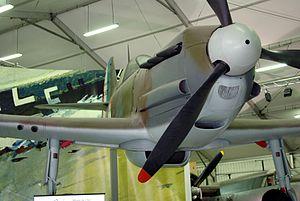
Dewoitine D.520 exposé au Musée de l'Air et de l'Espace du Bourget.
Le Dewoitine D.520 est un avion de chasse français de la Seconde Guerre mondiale, réputé de nos jours comme le meilleur que la France ait pu aligner contre l'Allemagne lors de la bataille de France.